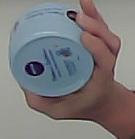
Product: nivea_baby